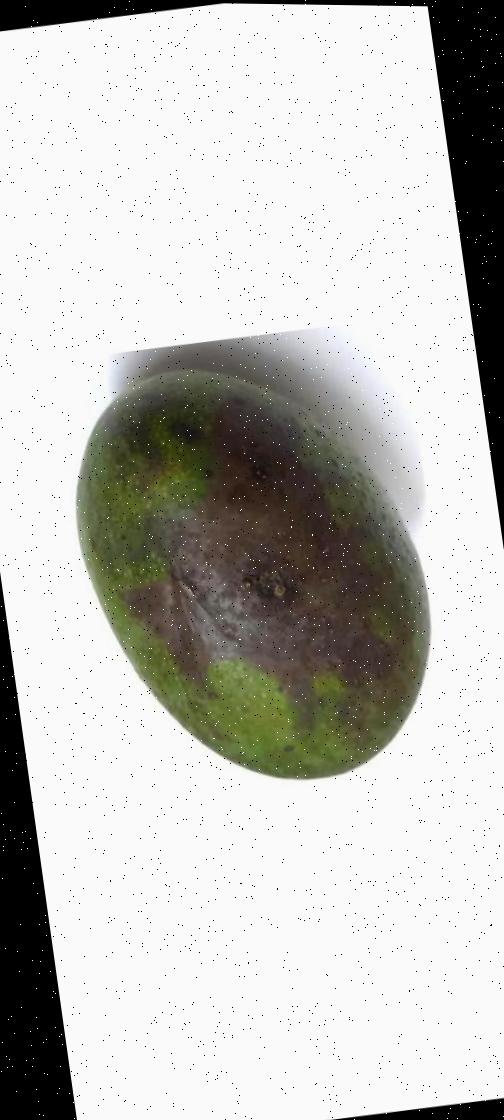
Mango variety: Ashshina Zhinuk